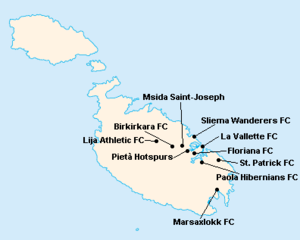
Répartition des clubs de Premier League Maltaise 2004-2005.
La saison 2004-2005 de Premier League Maltaise était la quatre-vingt-dixième édition de la première division maltaise.